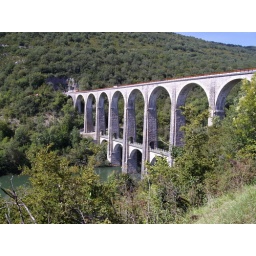
A two-tiered bridge over the river Ain. Top tier for the railway, lower for the road